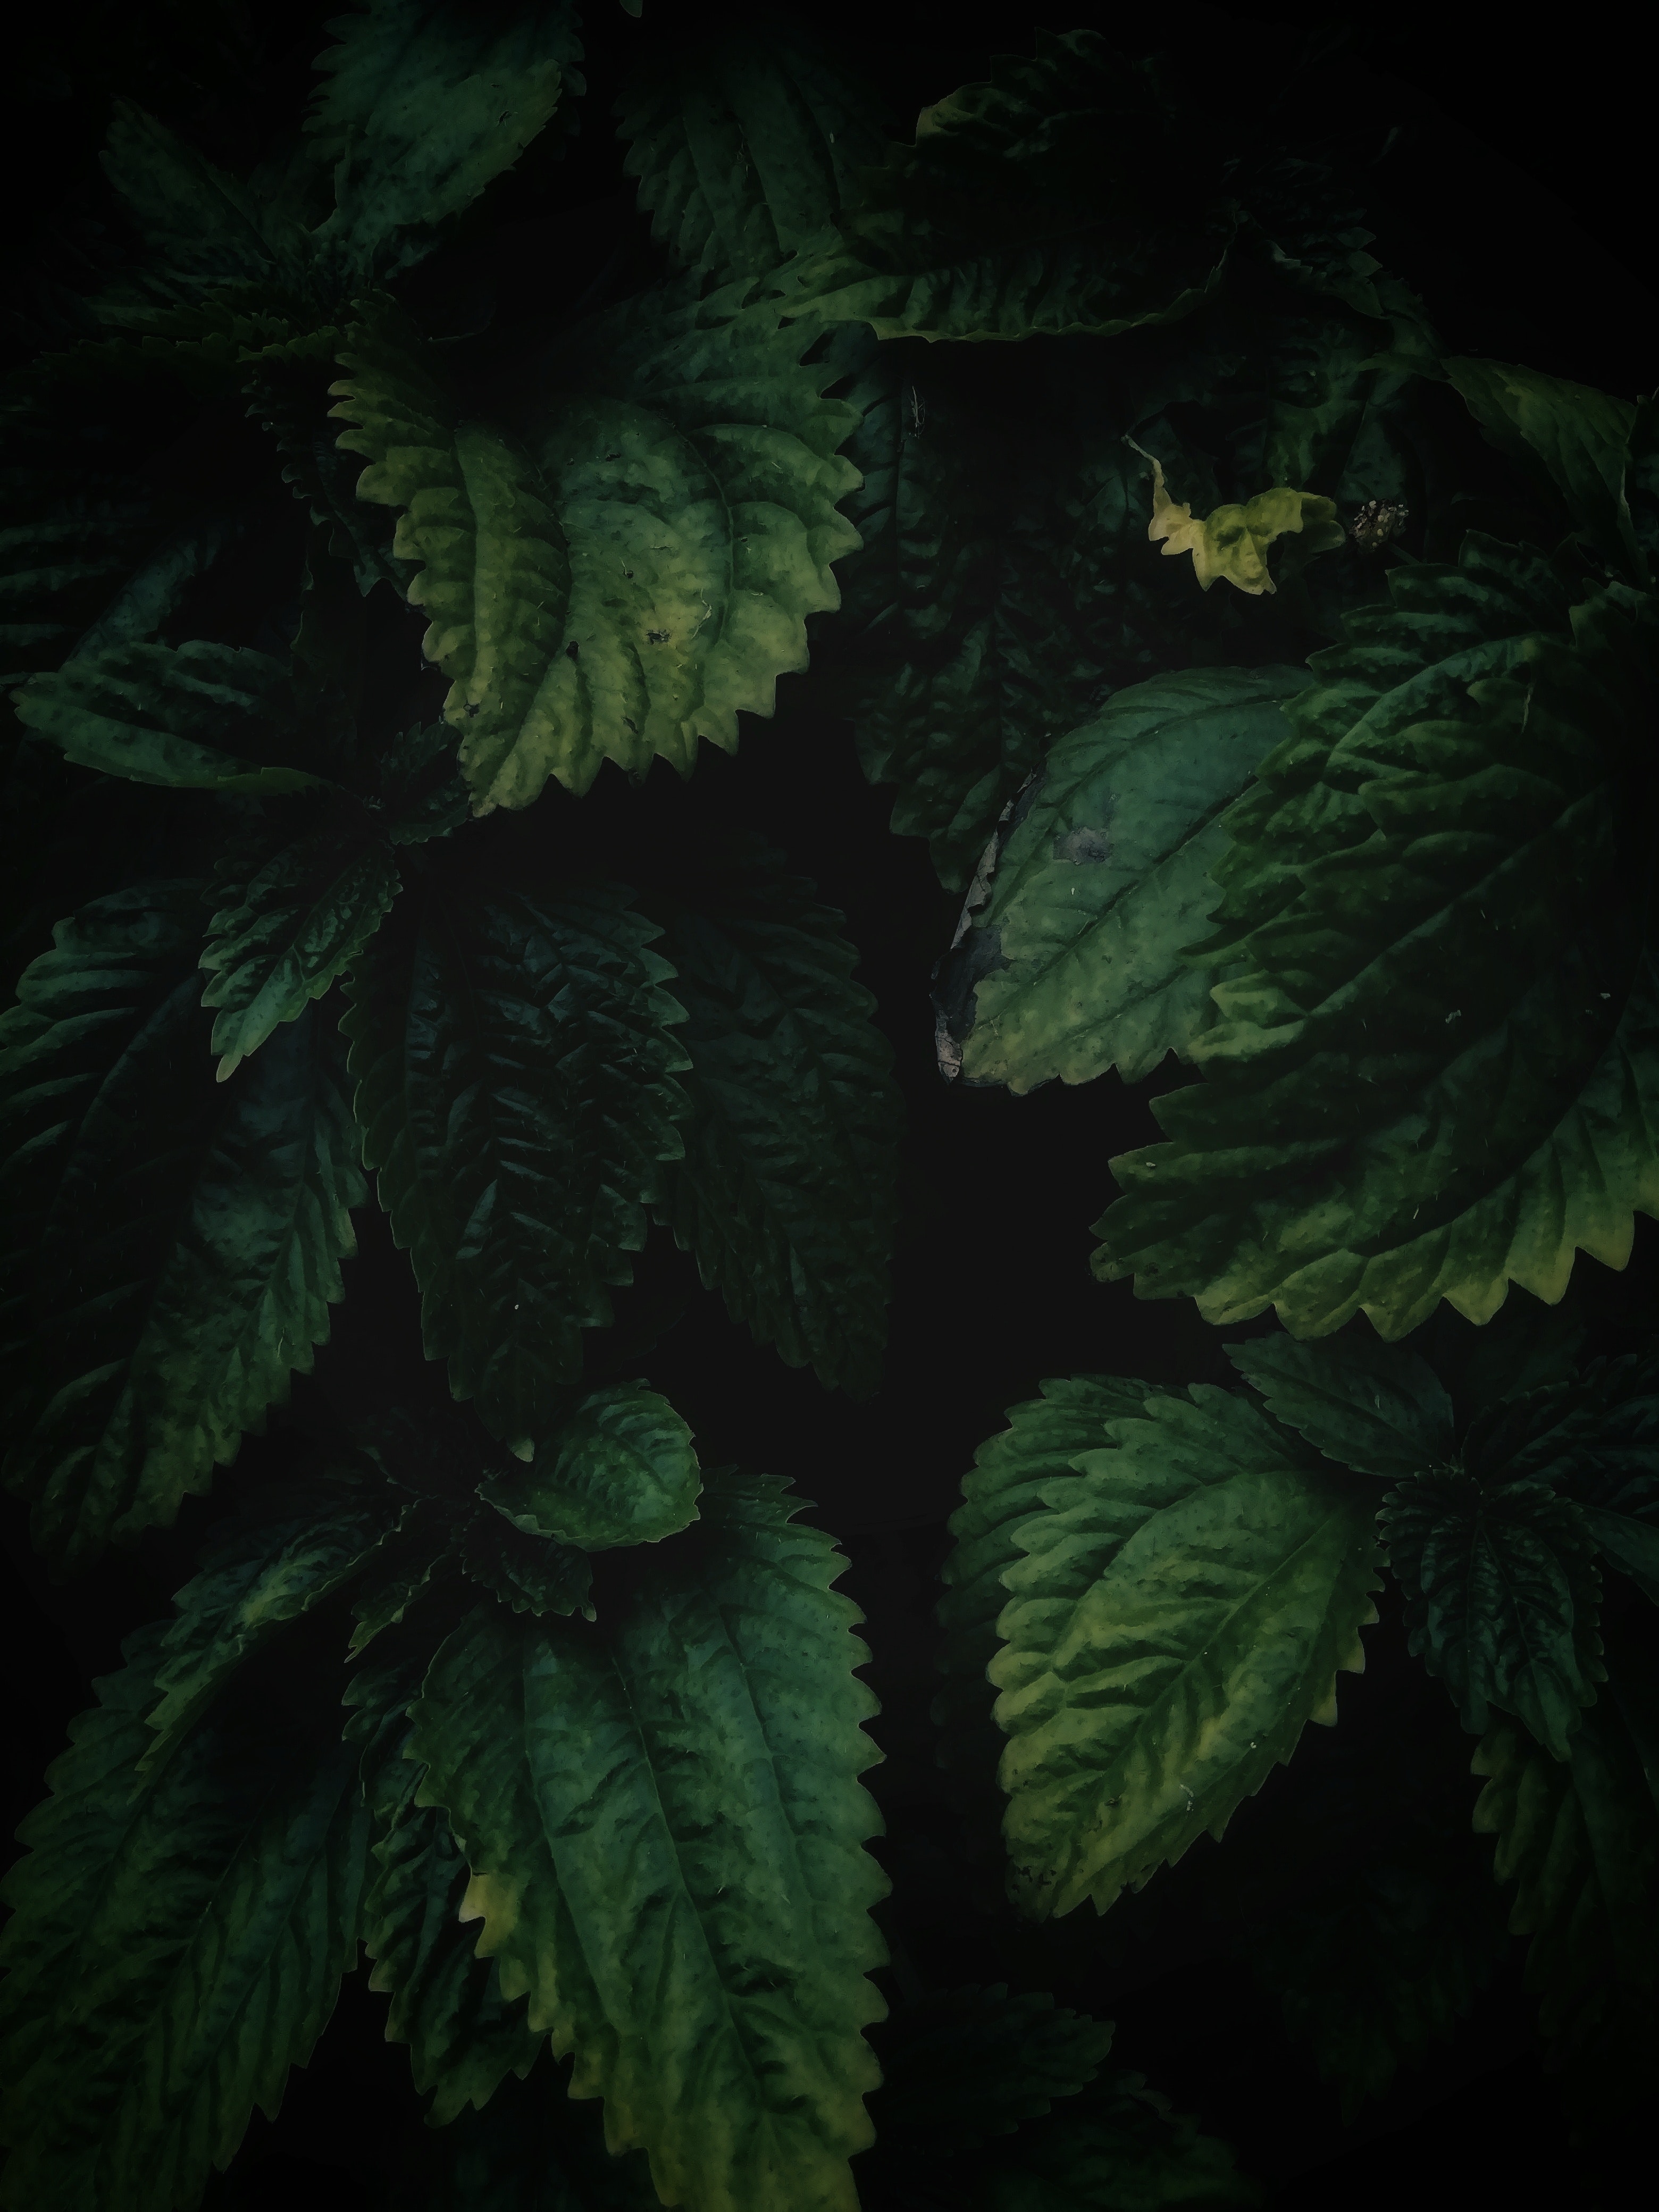
green, leaf, vegetation, plant, darkness, herb, grass, vascular plant, jungle, computer wallpaper